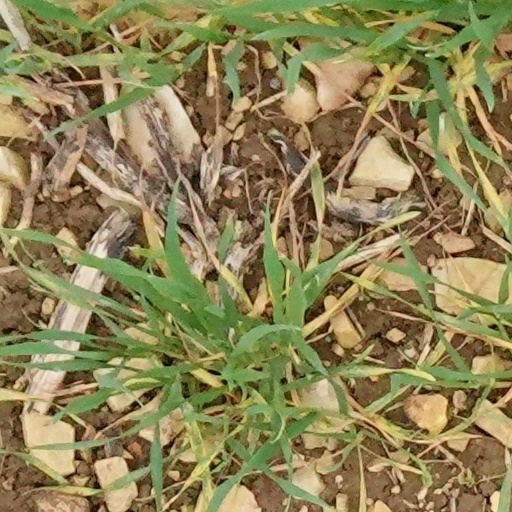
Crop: wheat